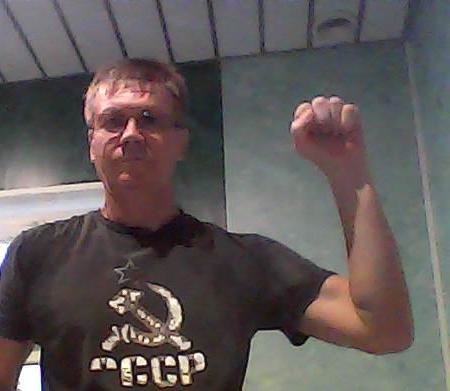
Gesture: fist